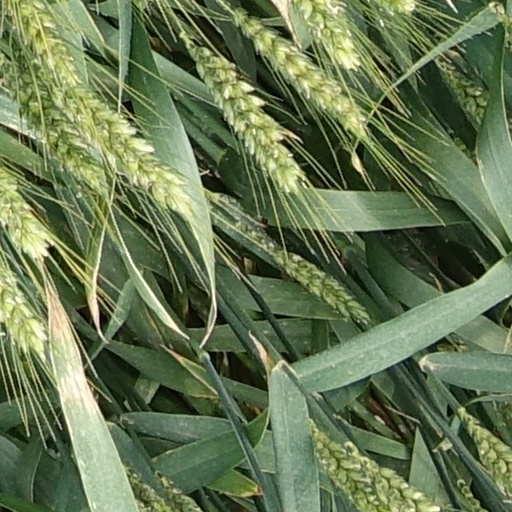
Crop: wheat